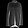
Label: Pullover